Question: Please indicate a possible affordance area of the surfboard that can be used for carrying
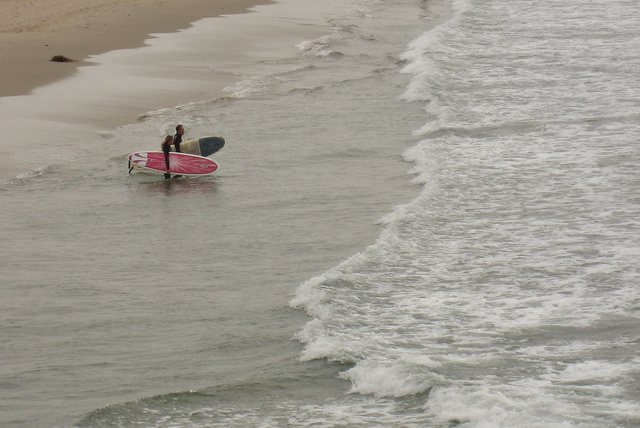
Answer: [127.5, 153, 216.5, 178]